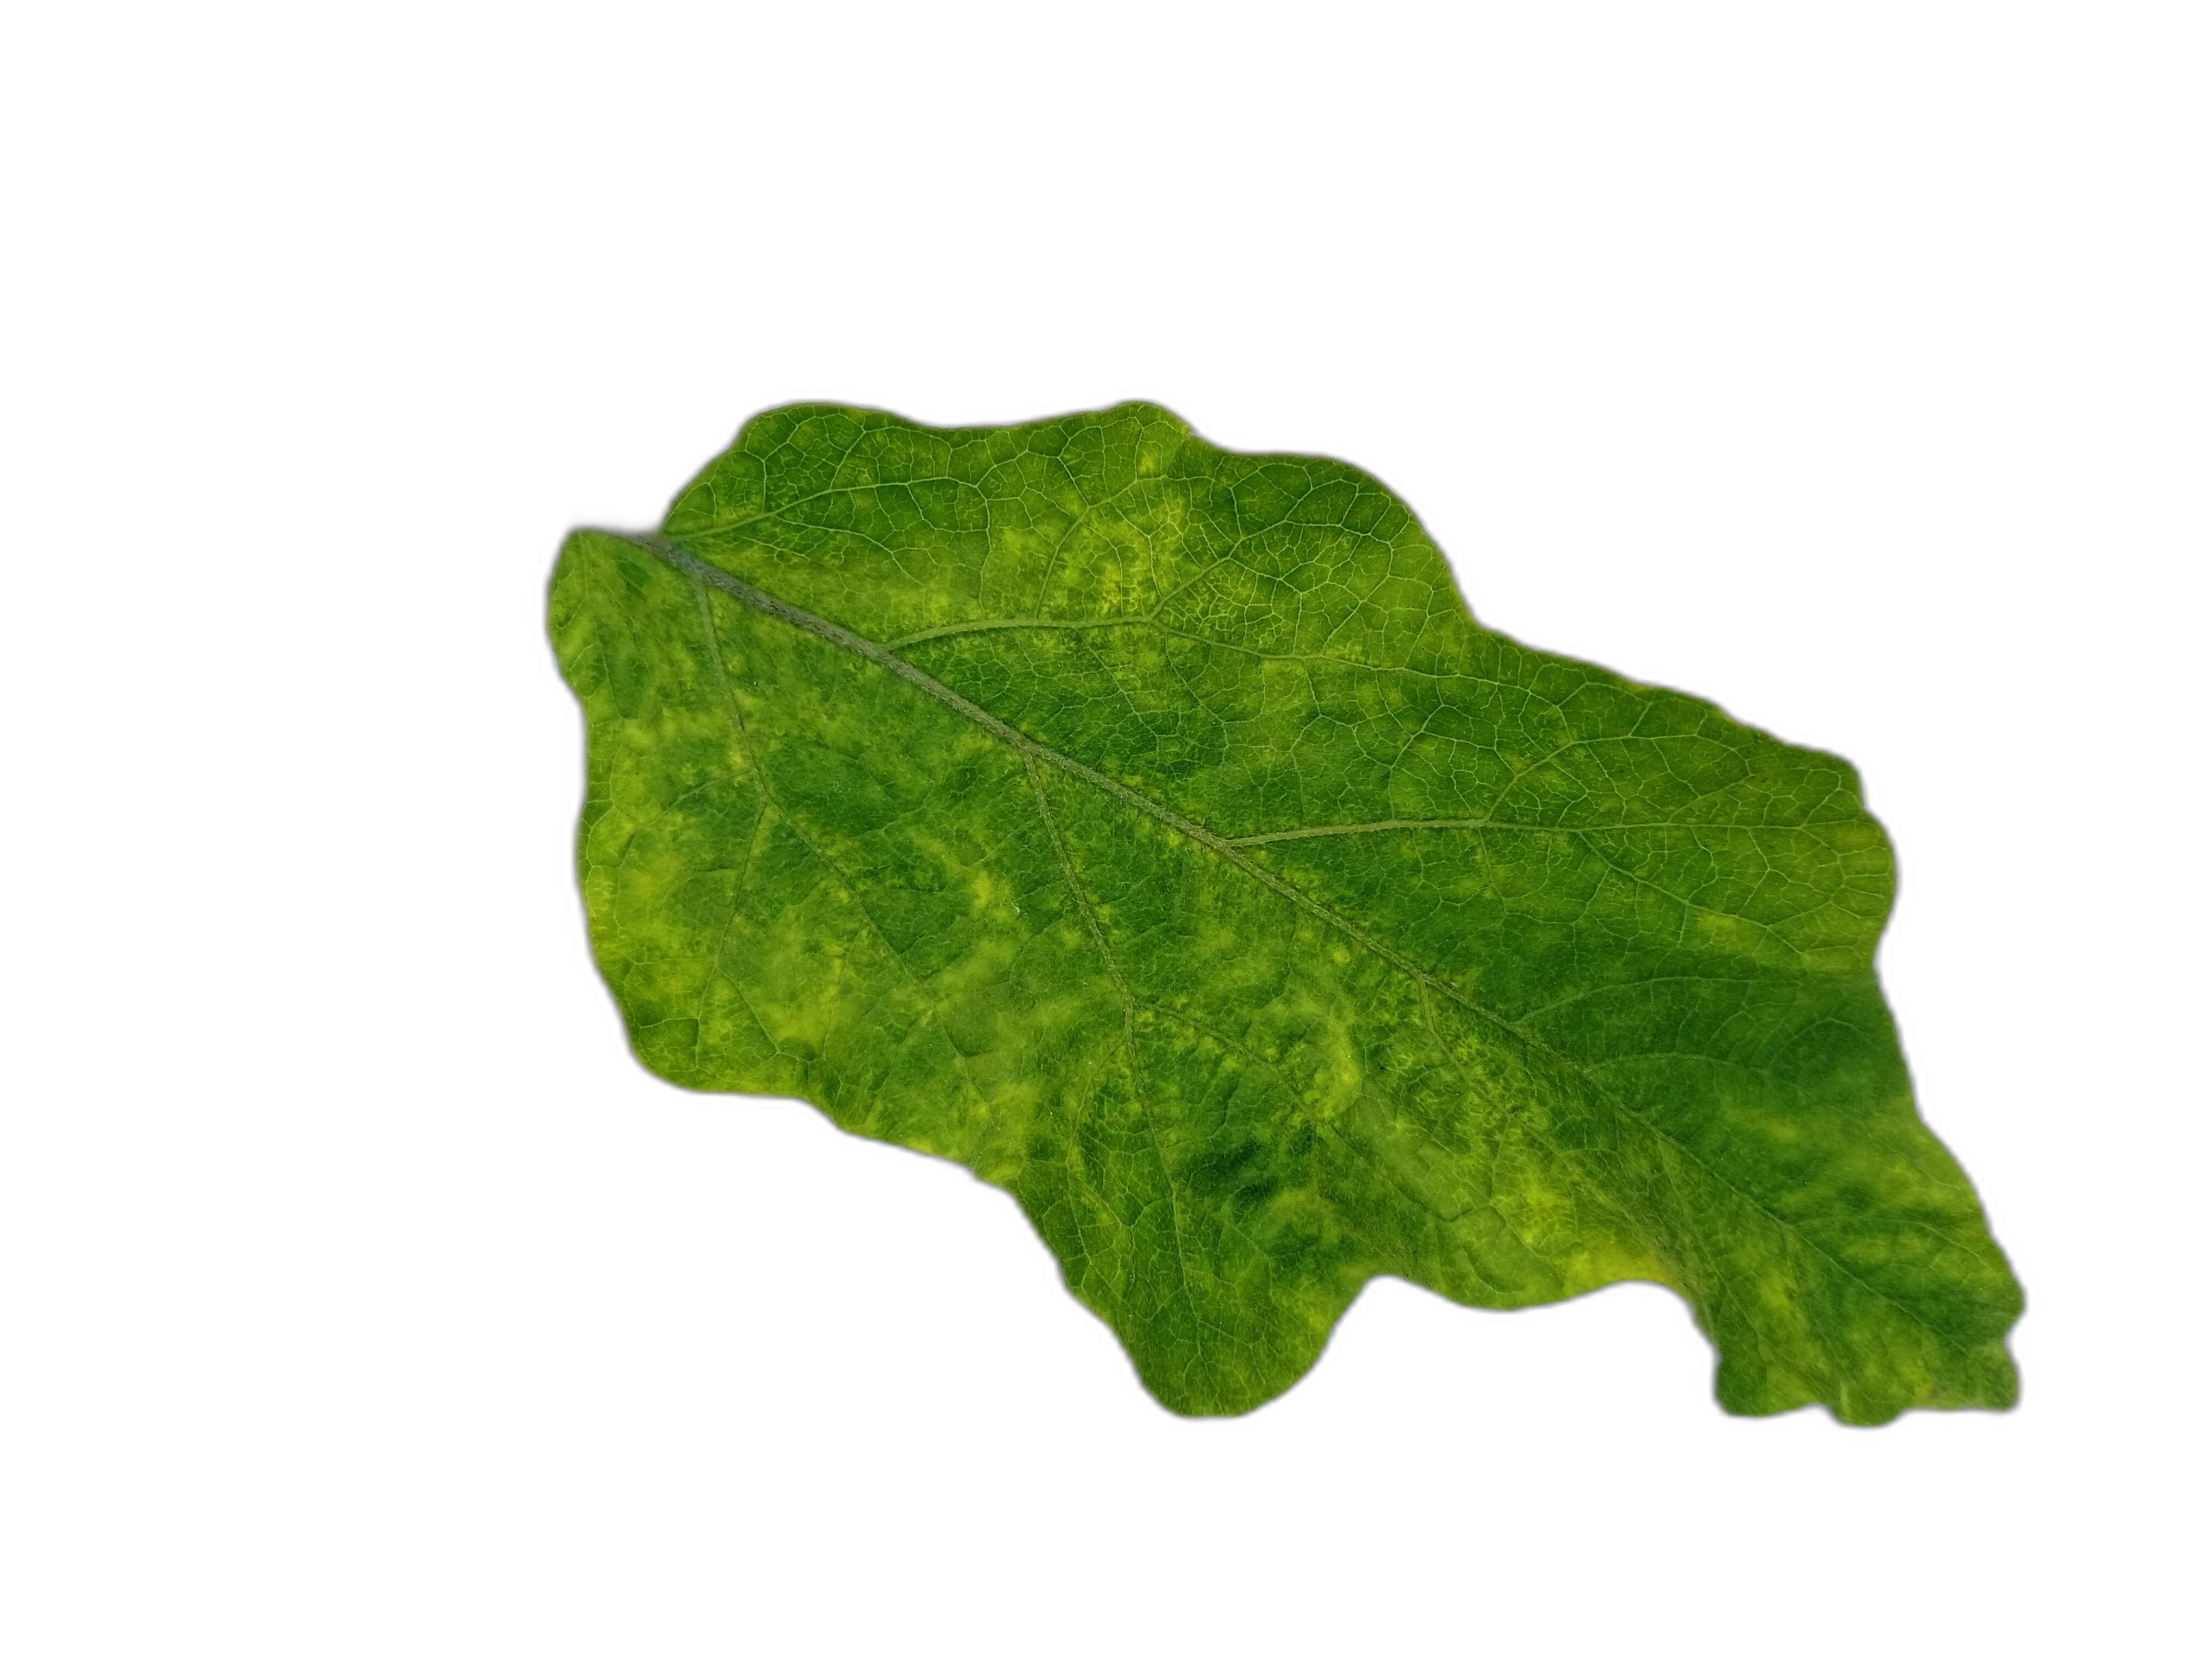
Label: Mosaic Virus Disease